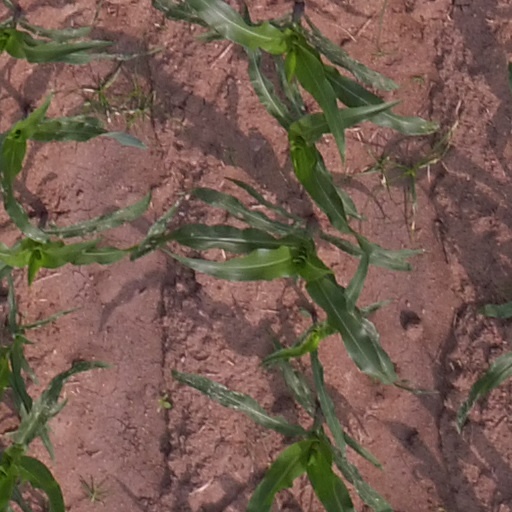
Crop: maize; corn